Liao Zhongkai

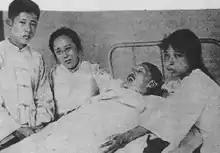
Liao's death. From left: Liao Chengzhi, He Xiangning, Liao Zhongkai and Liao Mengxing

Liao Zhongkai (April 23, 1877 – August 20, 1925) was a Chinese-American Kuomintang leader and financier. Liao was the principal architect of the first Kuomintang–Chinese Communist Party (KMT–CCP) United Front in the 1920s. He was assassinated in Canton in August 1925.